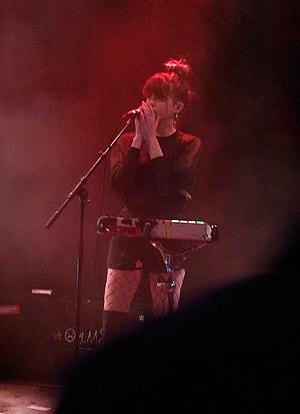
Noga Erez, née le 26 décembre 1989, est une musicienne et chanteuse israélienne.